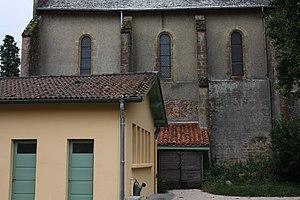
Saint-Justin - Eglise Saint-Justin